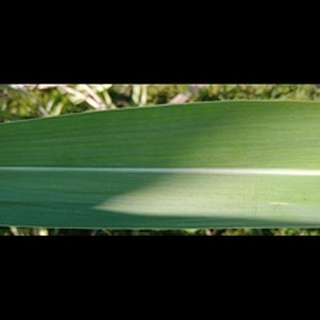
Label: healthy_sugarcane